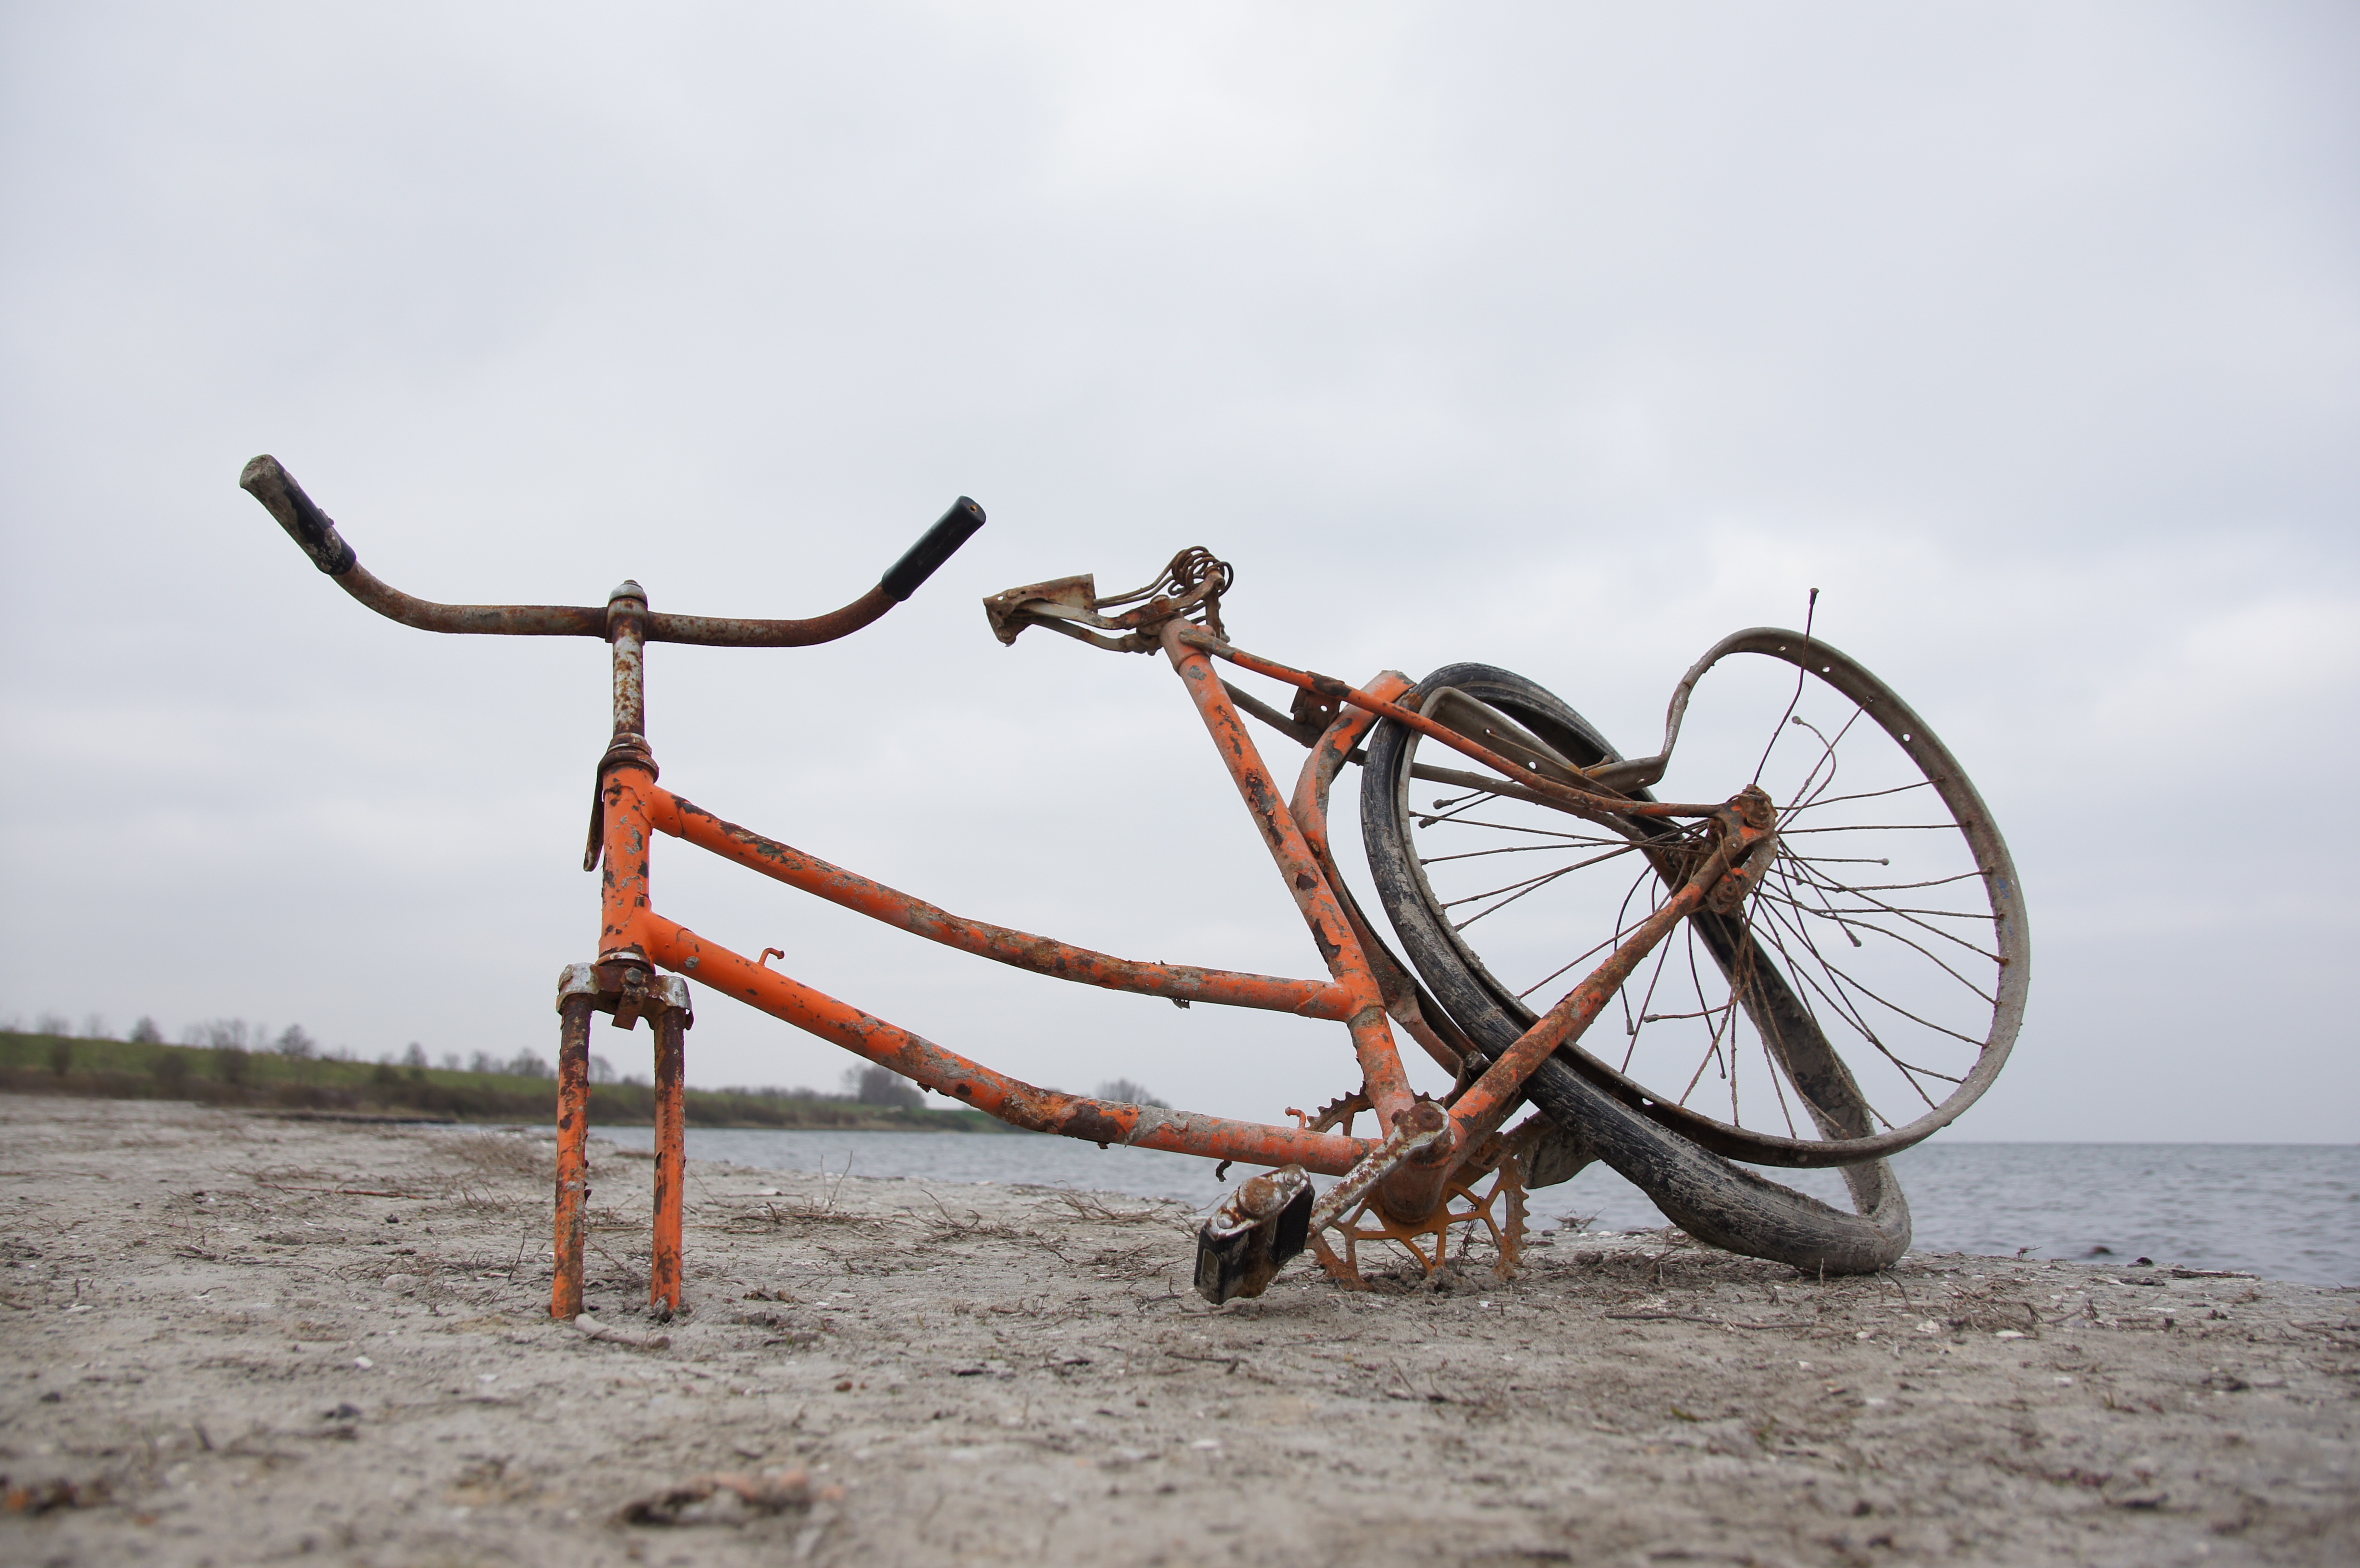
beach, landscape, sea, water, nature, sand, sky, wheel, wind, old, bicycle, bike, vehicle, broken, holiday, sports equipment, bicycles, north sea, land vehicle